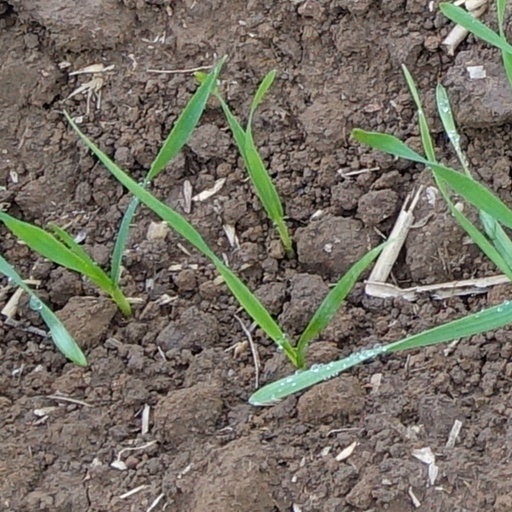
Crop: wheat